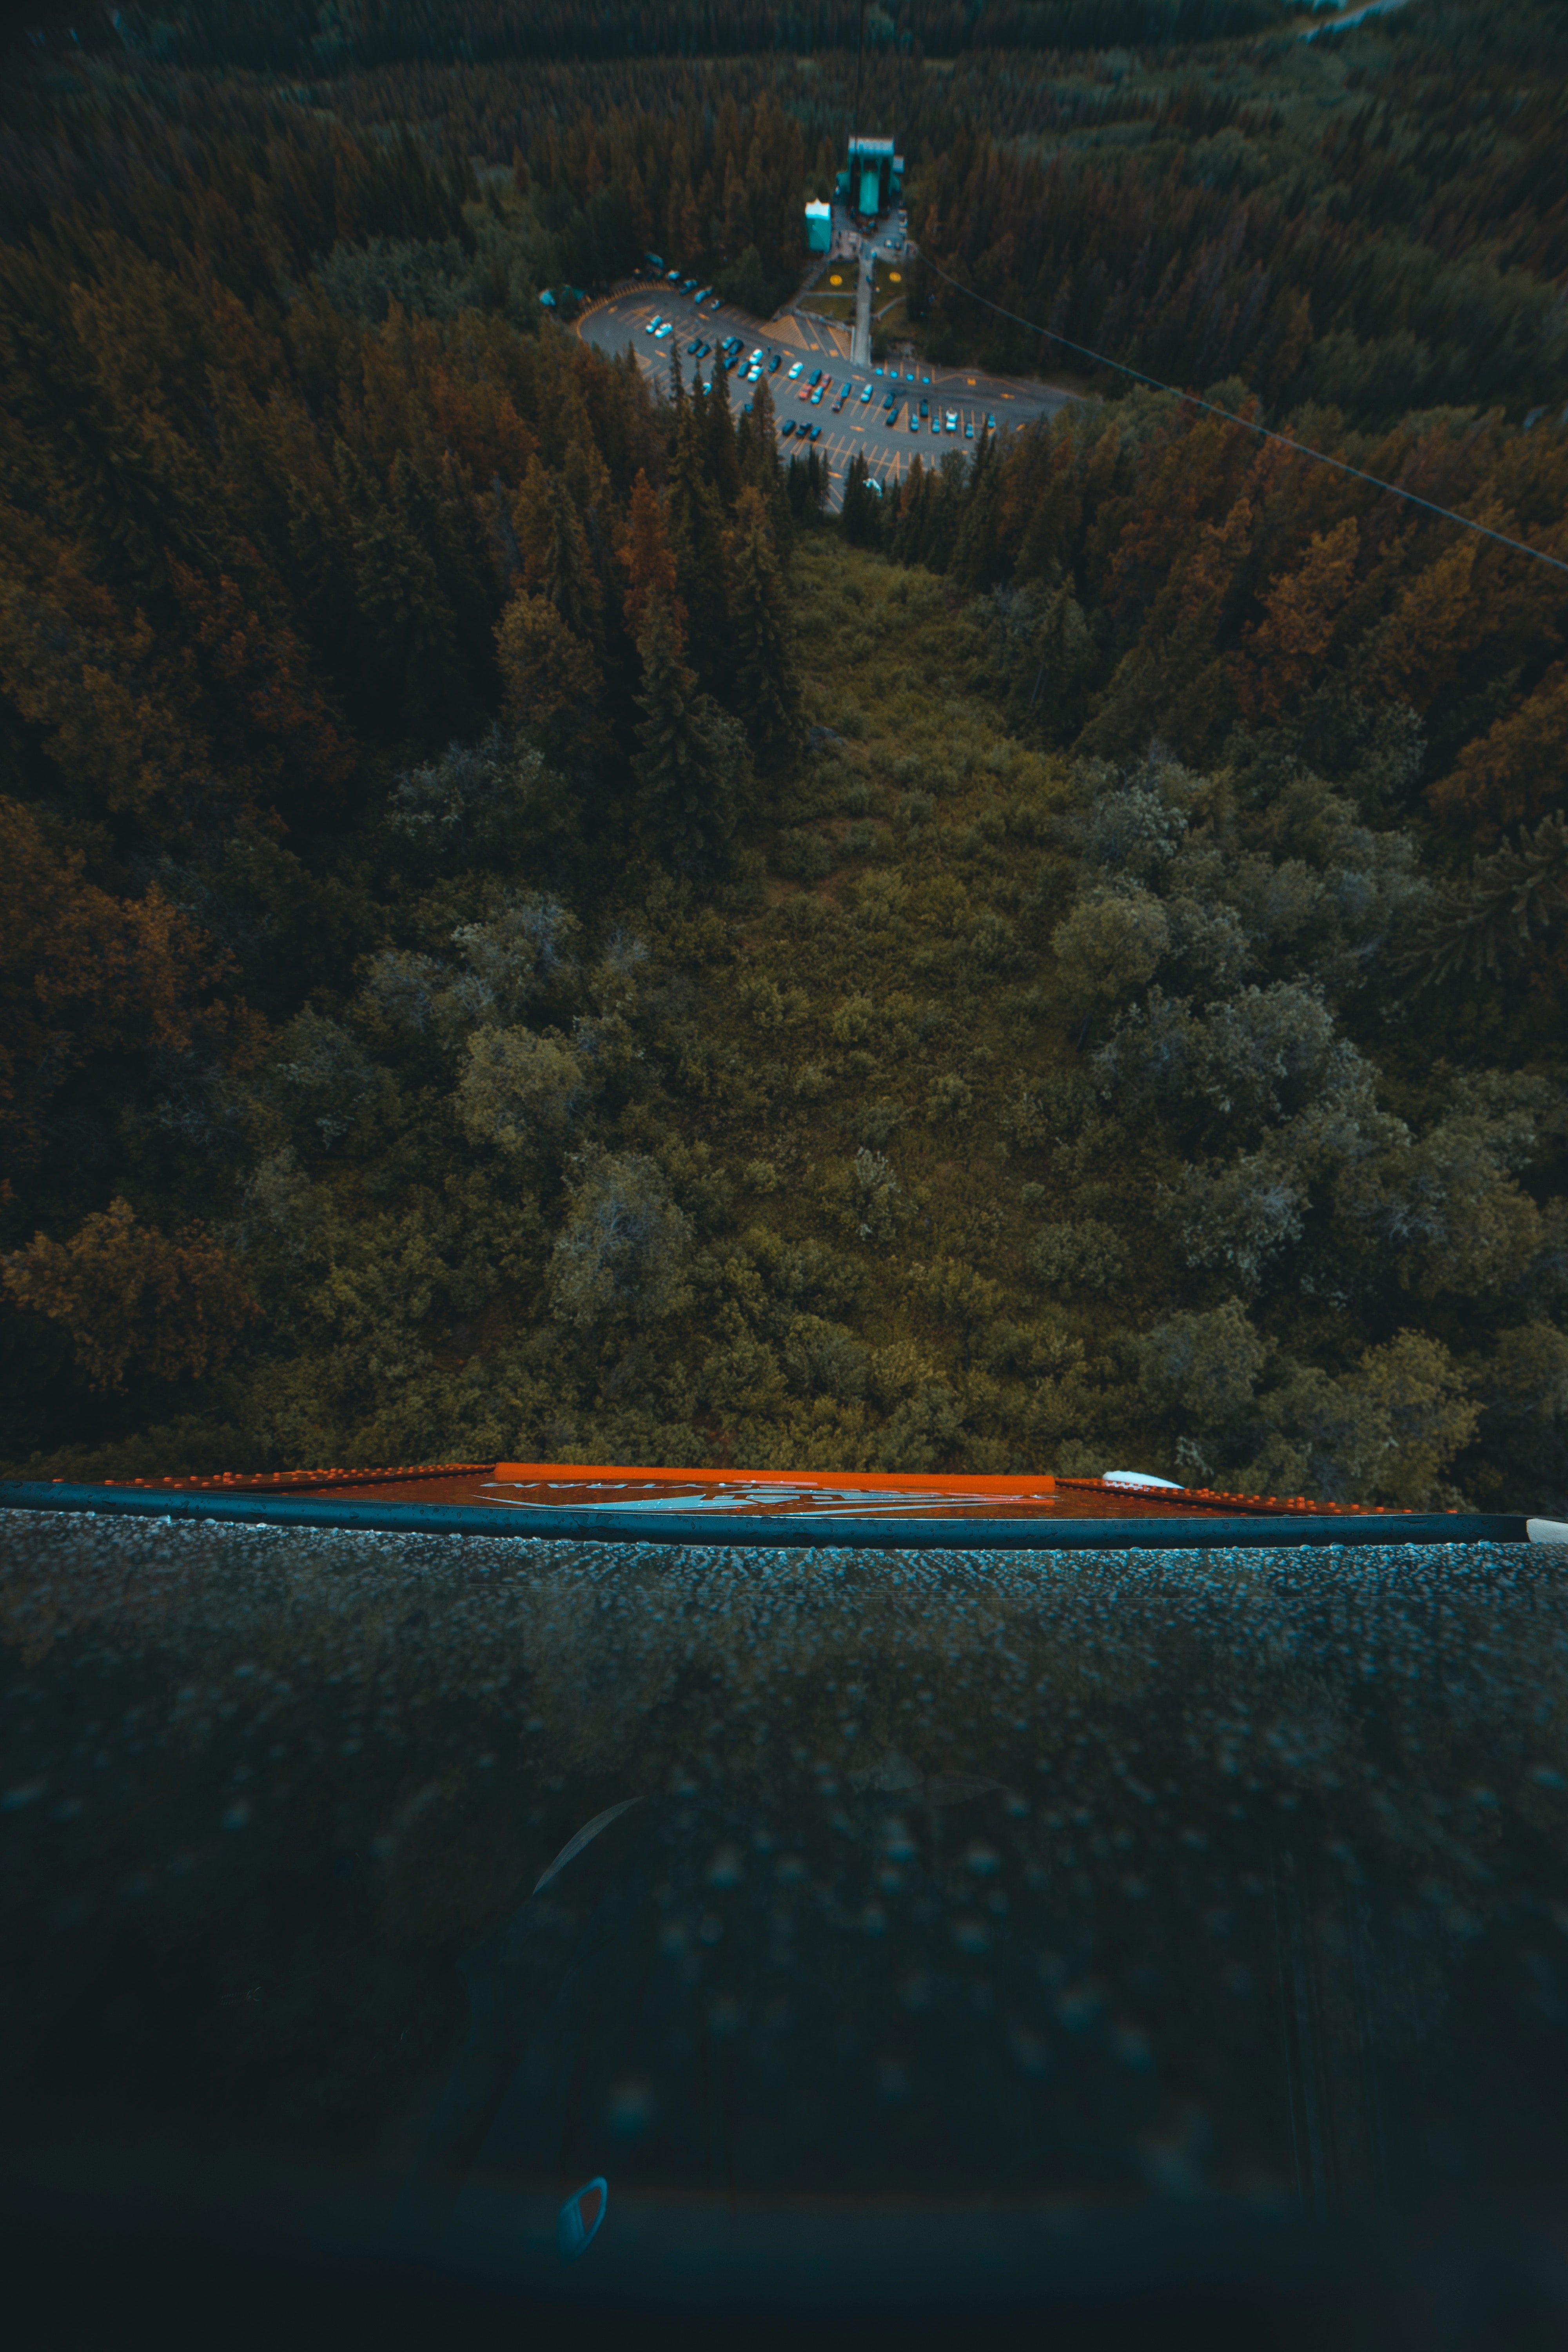
sea, night, reflection, darkness, terrain, screenshot, atmosphere of earth, computer wallpaper